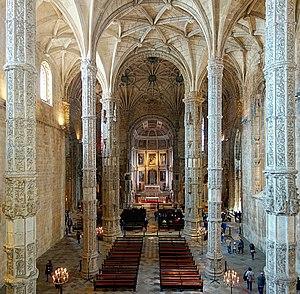
Nef de l'église Sainte-Marie du Monastère des Hiéronymites à Belém (Portugal).
Une église-halle est une église dont le vaisseau central et les collatéraux sont de hauteur égale, et communiquent entre elles sur toute cette hauteur. Elle se caractérise aussi par des colonnes très élancées qui supportent directement les voûtes juxtaposées, et dont on a pu dire que, loin de diviser l'espace, elles l'élargissent ; il en résulte une certaine minceur des profils, une rigidité contrastant avec la complication des nervures des voûtes. Quant au vaisseau central, en l'absence des fenêtres hautes, il est éclairé indirectement par la lumière provenant des vaisseaux latéraux. L'église-halle se rapproche de la conception d'une vaste salle hypostyle voûtée.
Le Monastère des Hiéronymites est un monastère portugais de l'Ordre de Saint-Jérôme, témoignage monumental de la richesse des découvertes portugaises à travers le monde. Comme la tour de Belém, il est un exemple significatif du style manuélin.